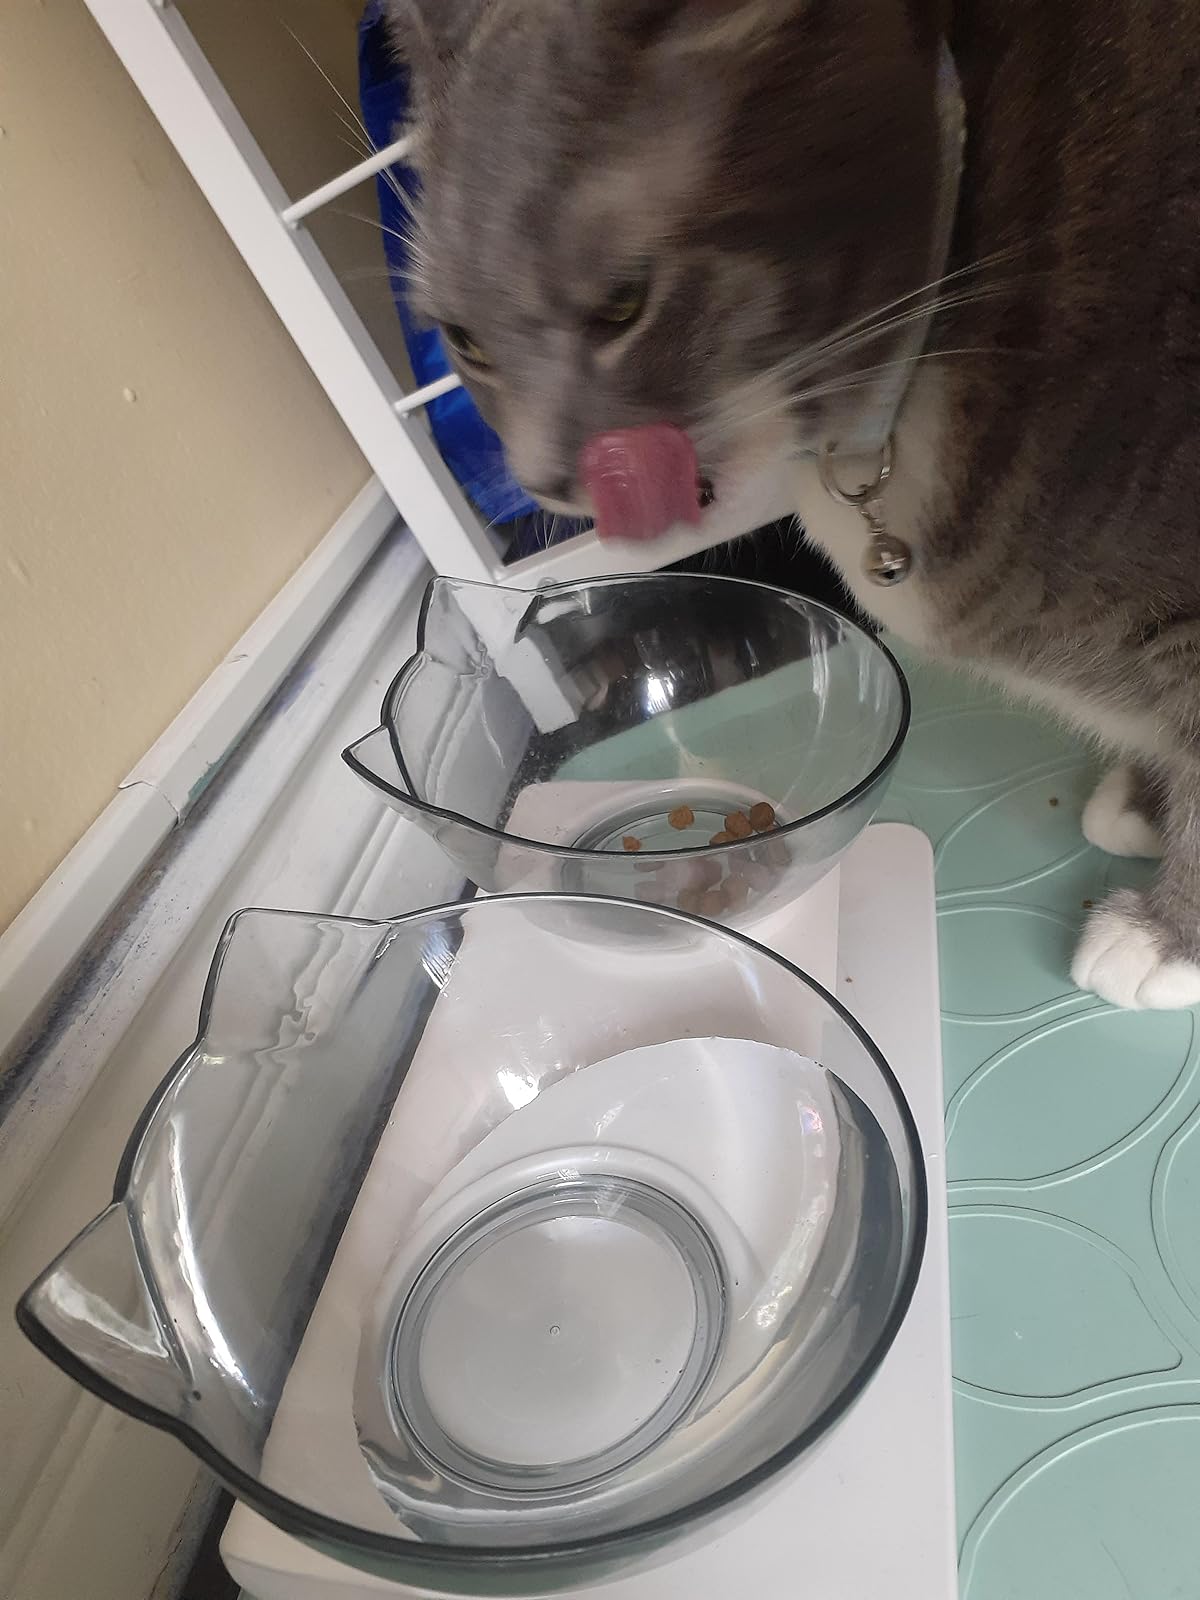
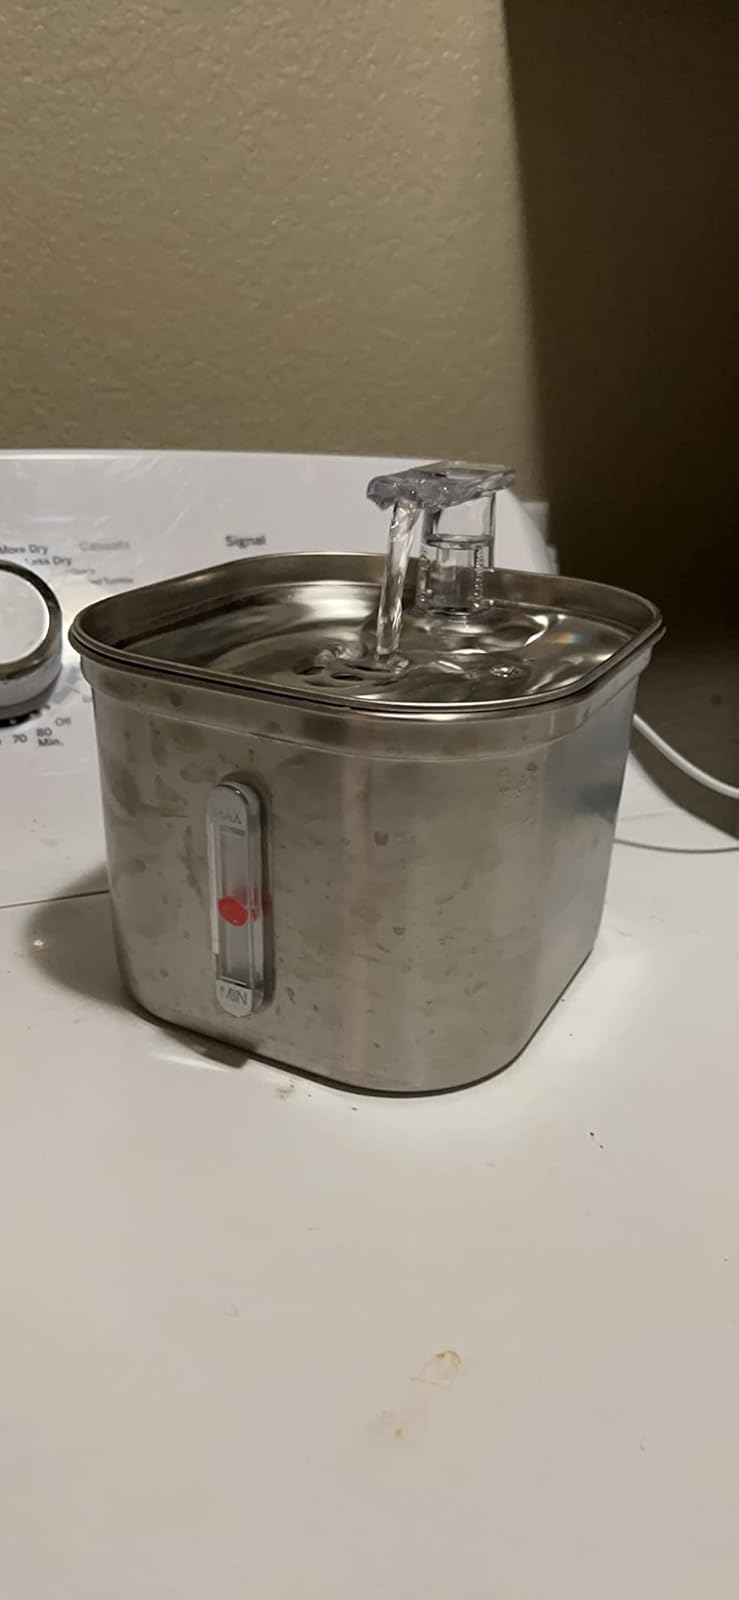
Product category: items_bowl
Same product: no